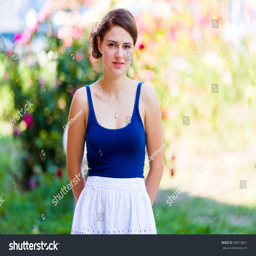
a kind young woman on simple but beautiful clothing in a garden of flowers .